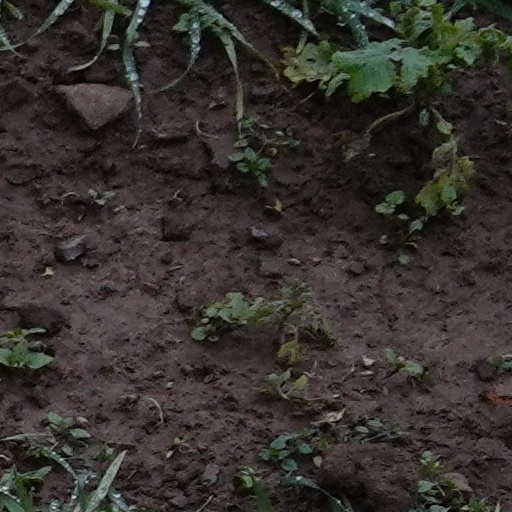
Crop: wheat